Solmaz Daryani

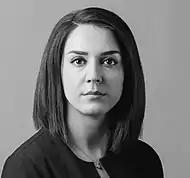

Solmaz Daryani (Persian: سولماز داریانی) (born 1989 in Tabriz, Iran) is an Iranian Azeri photographer and visual artist based in the UK and Iran. Her work is particularly known for exploring the themes of climate security, climate change, water crisis, the human identity and environment in the Middle East. Daryani is a member of Women Photograph and Diversify Photo.